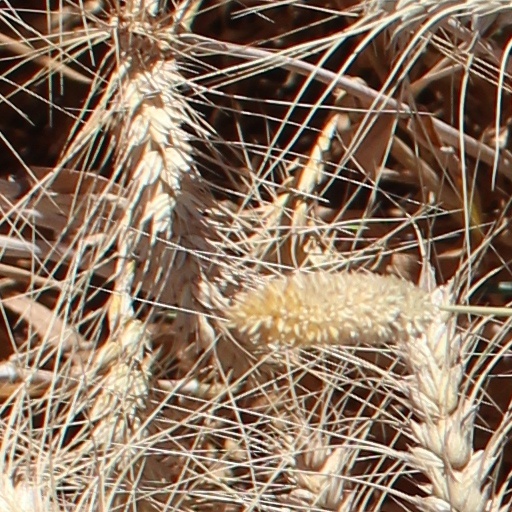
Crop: wheat